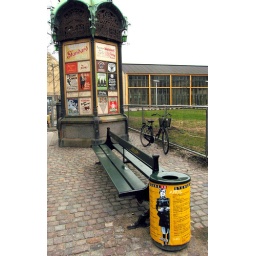
In this street there is a cool cinema, Vester Vov Vov. You sit in old airplane seats.